Maggie Barry

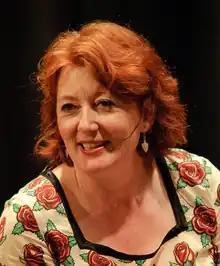
Barry in 2010

Margaret Mary Barry (born 5 October 1959), generally known as Maggie Barry, is a New Zealand radio and television presenter and politician.